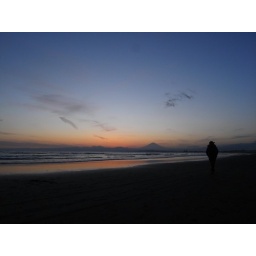
Sun set in Japan.Mt. Fuji is there,Beautiful sky is there,Calm occean is there.A person is working there.